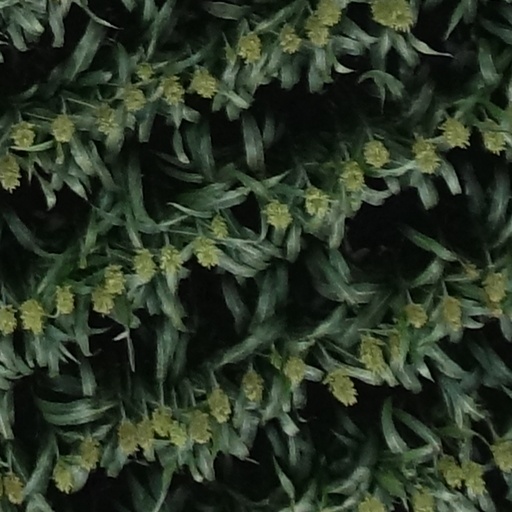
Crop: sorghum